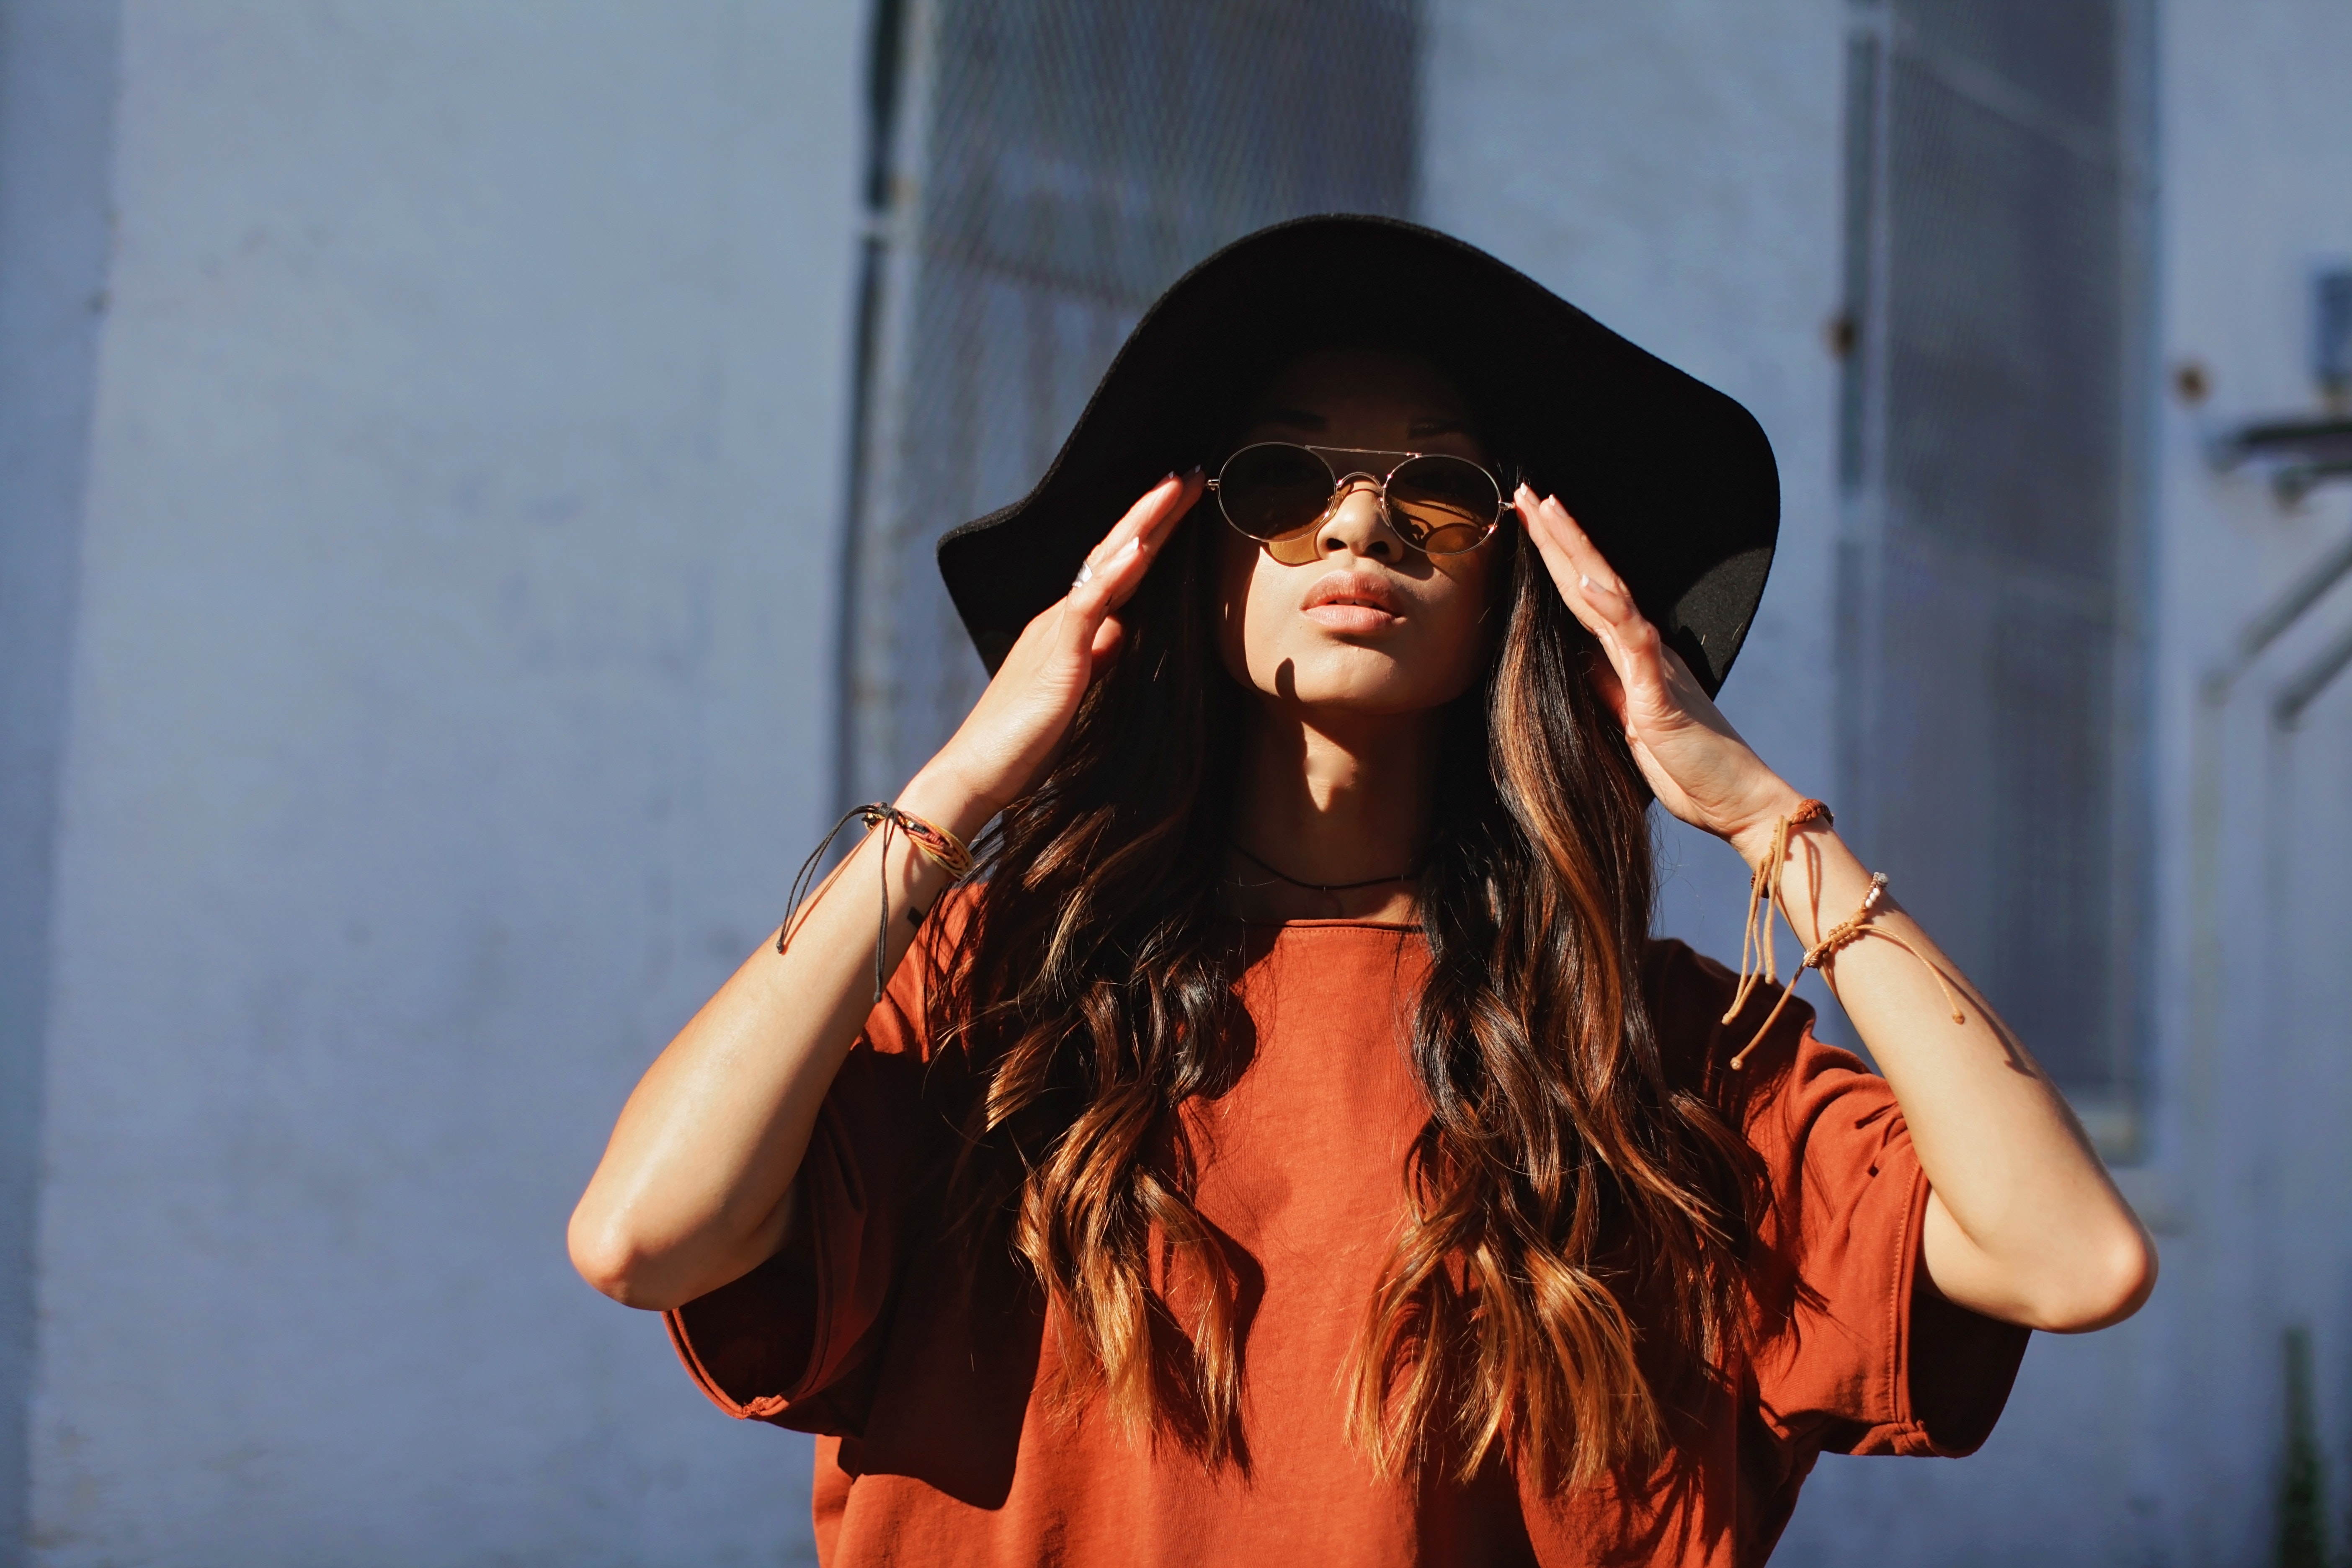
eyewear, sunglasses, vision care, fashion accessory, girl, glasses, headgear, long hair, fun, brown hair